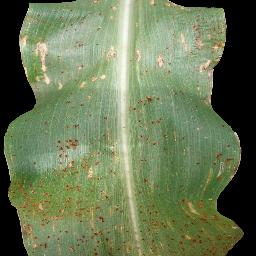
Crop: corn
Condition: (maize)_common_rust